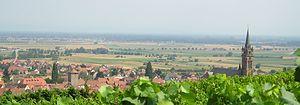
Dambach-la-Ville est une commune française située dans le département du Bas-Rhin, en région Grand Est.
L’alsace grand cru frankstein, ou le frankstein, est un vin français produit sur le lieu-dit le Frankstein, sur la commune de Dambach-la-Ville, dans le département du Bas-Rhin, en Alsace.